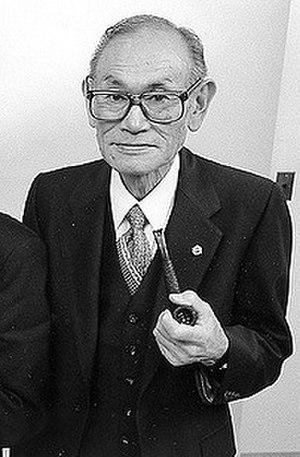
Fred Toyosaburo Korematsu, né le 30 janvier 1919, décédé le 30 mars 2005, doit sa notoriété au fait d'avoir contesté jusqu'en Cour suprême des États-Unis la constitutionnalité de l'internement des Japonais-américains sur la côte ouest américaine pendant la Seconde Guerre mondiale. Il était lui-même l'un des nombreux citoyens américains d'origine japonaise de la côte ouest pendant la guerre à avoir été contraints à l'internement. Quelque temps après l'attaque de la marine impériale japonaise sur Pearl Harbor, le président Franklin D. Roosevelt avait émis le décret présidentiel 9066, autorisant le secrétaire de la Guerre Henry L. Stimson à exiger que tous les résidents d'origine japonaise habitant la « zone d'exclusion de la côte ouest » se signalent aux camps d'internement prévus à cet effet. Le jugement en Cour suprême dans l'affaire Korematsu v. États-Unis d'Amérique fait partie des décisions les plus controversées rendues par la plus haute instance judiciaire du pays en matière de discrimination raciale.